Eugene, Oregon

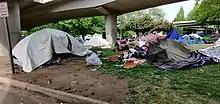
Homeless camp in Eugene, Oregon

According to the United States Census Bureau, the city has a total area of , of which is land and is water. Eugene is at an elevation of .